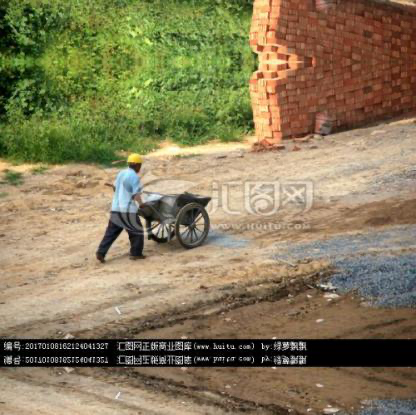
Objects in the image:
label: helmet